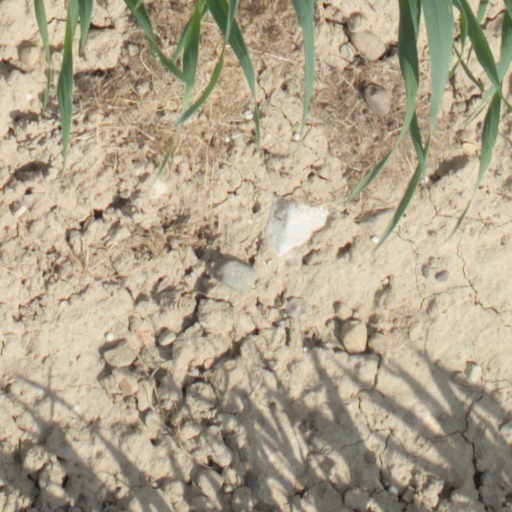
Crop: wheat